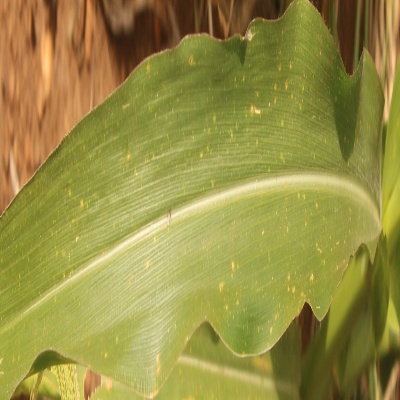
Crop: Maize
Condition: leaf spot